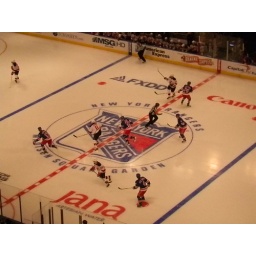
Devils defeated by Rangers 3-1 - fun in the box seats